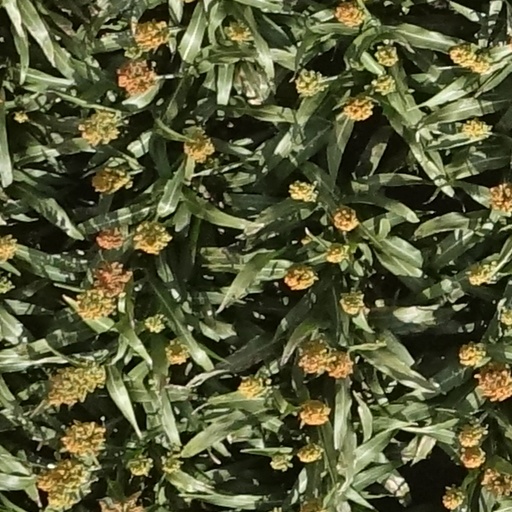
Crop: sorghum